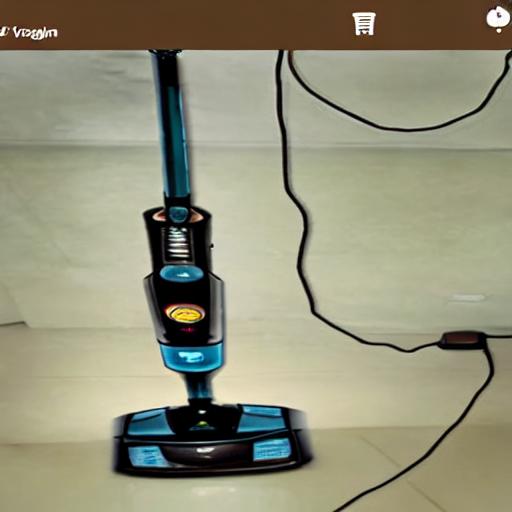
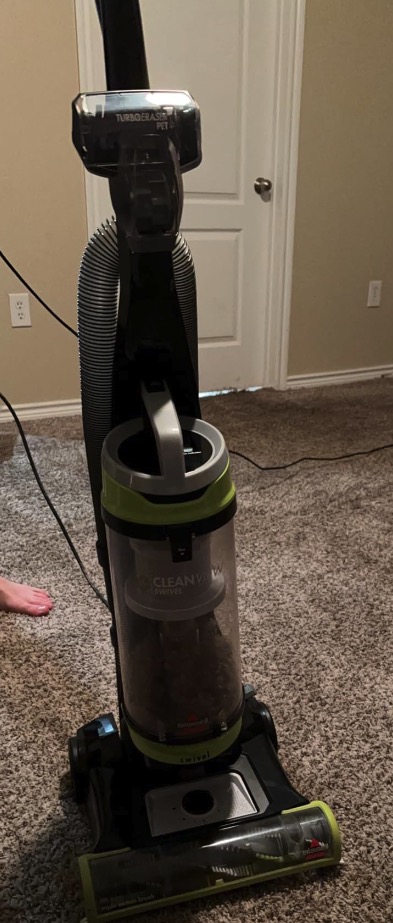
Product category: items_vacuum
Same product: no